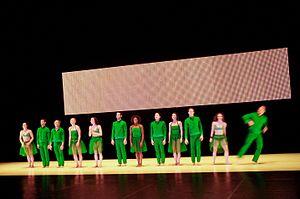
Garry Stewart, né en 1962 en Australie, est un danseur et chorégraphe australien de danse contemporaine.
Giselle, ou les Wilis est un ballet romantique en deux actes composé par Adolphe Adam sur un livret de Jules-Henri Vernoy de Saint-Georges et de Théophile Gautier. La chorégraphie originale est de Jean Coralli et Jules Perrot.